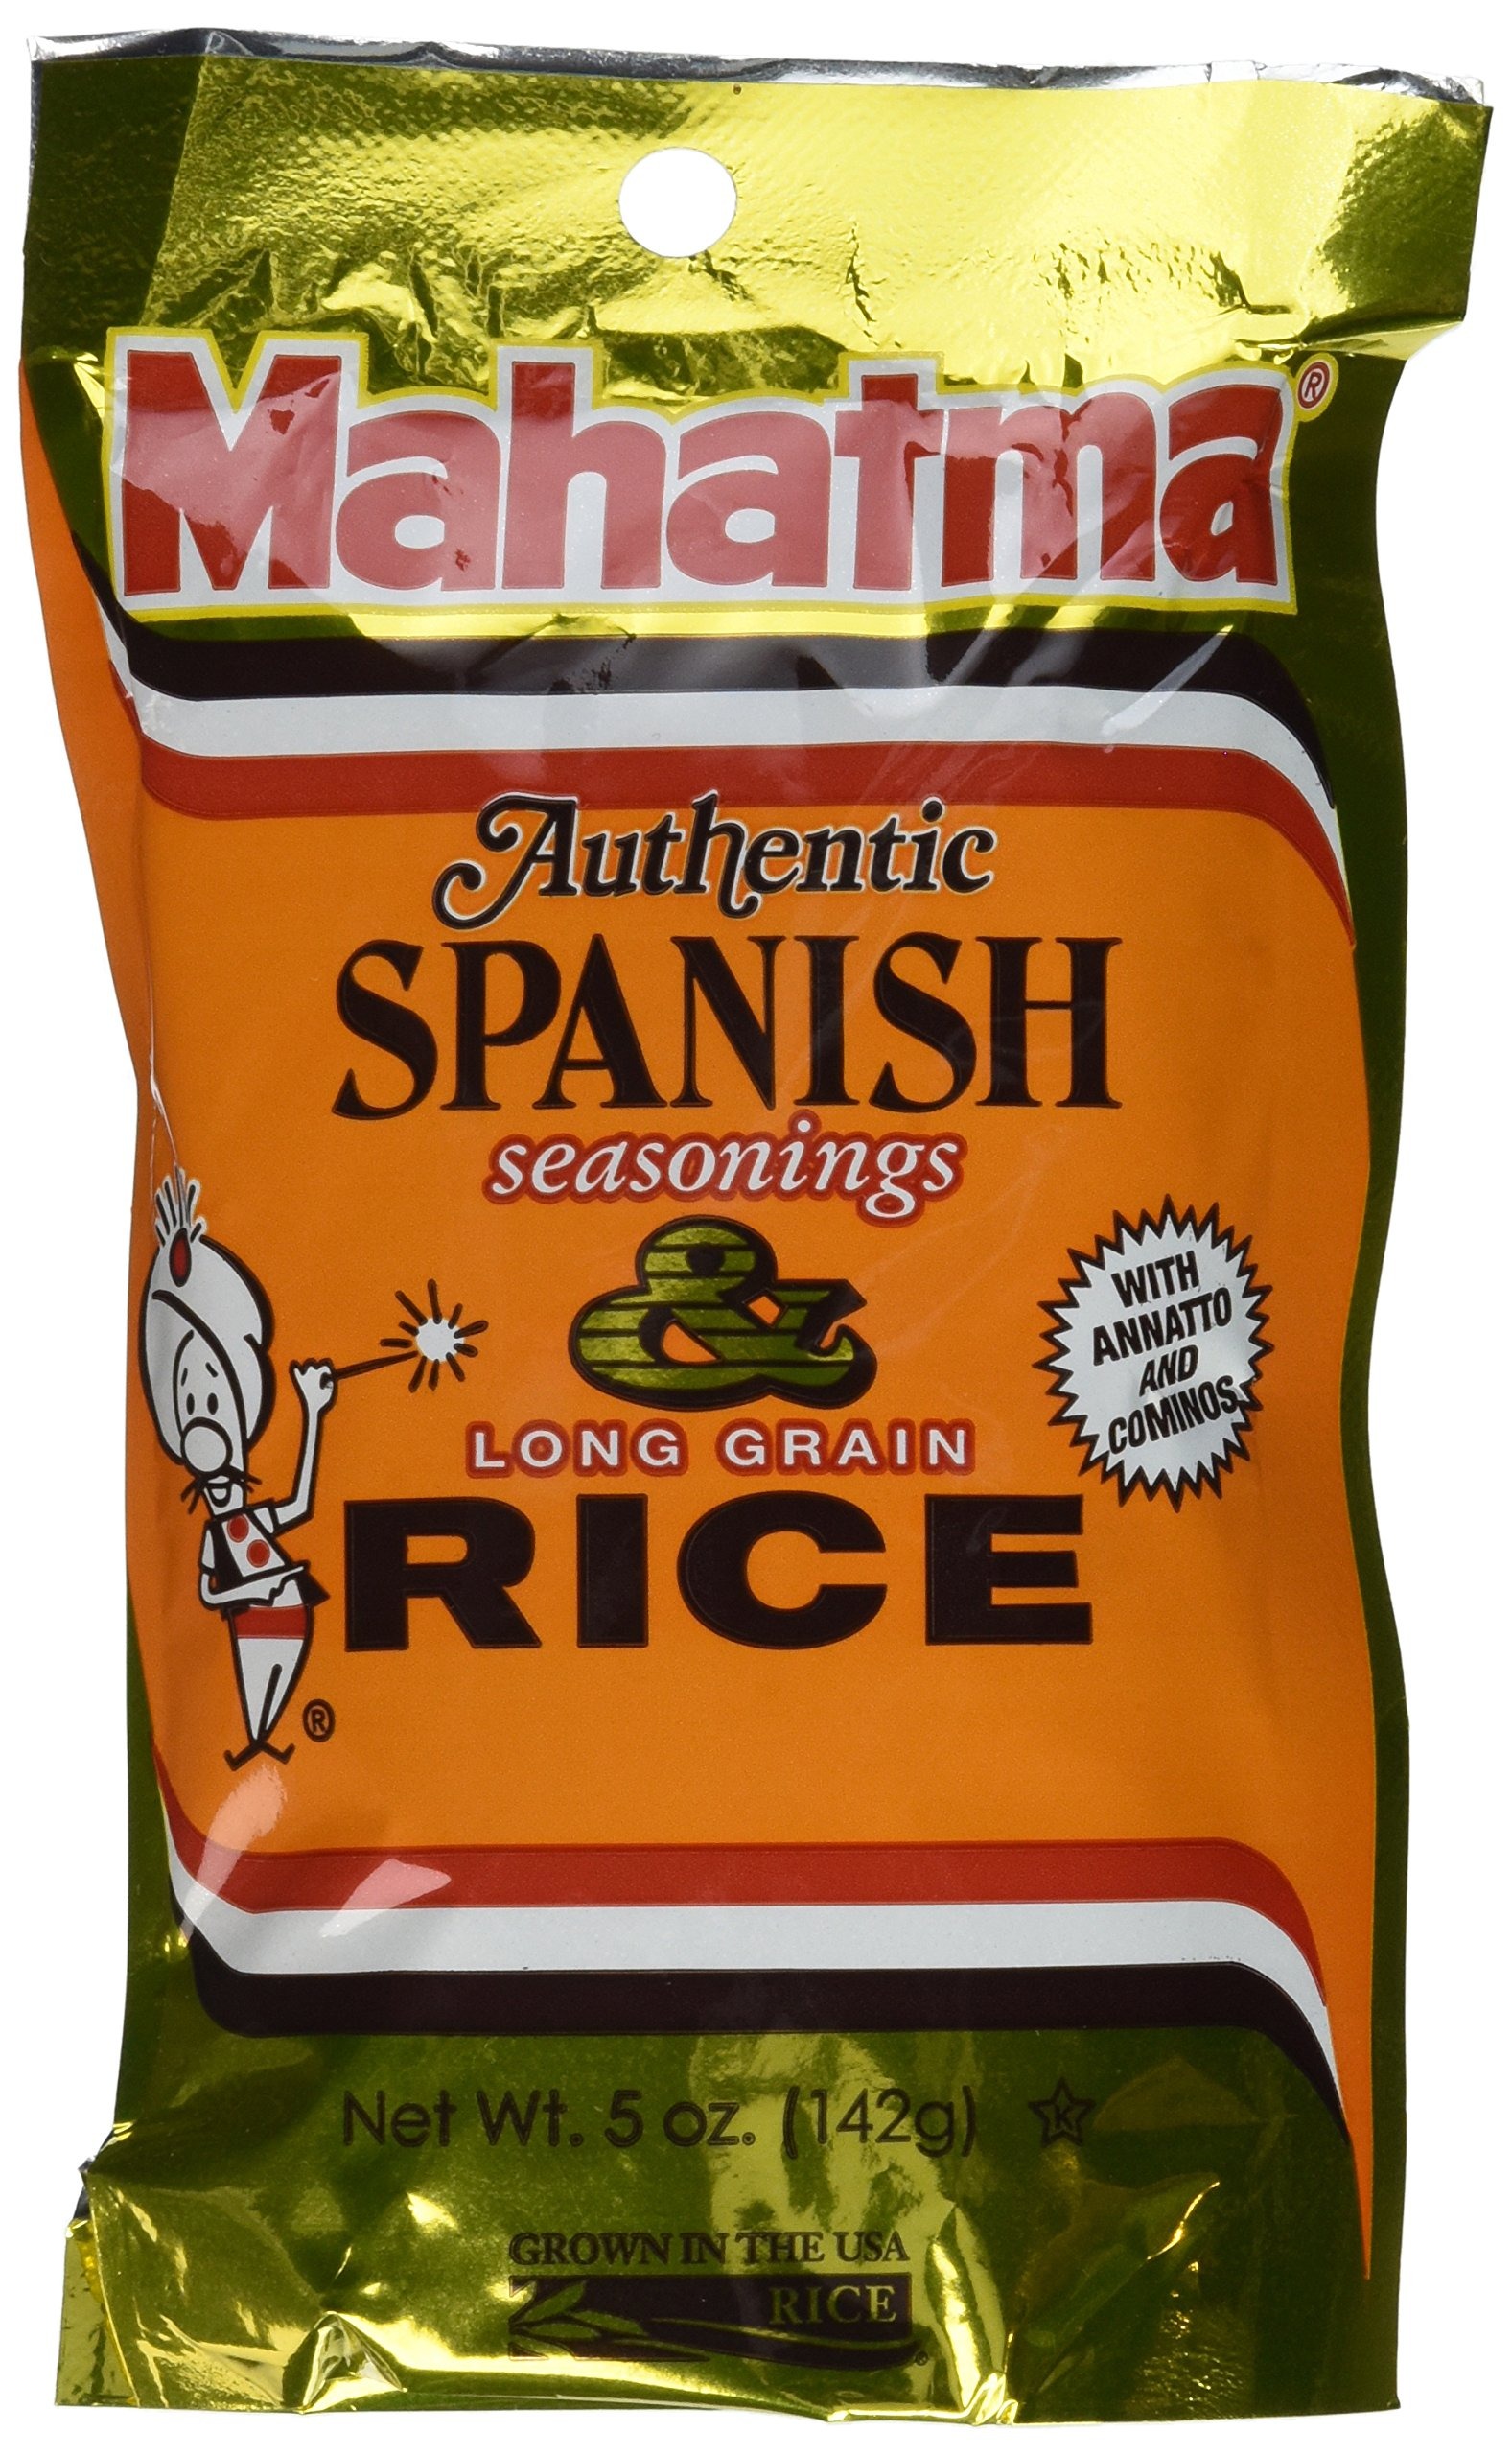
Item Name: Mahatma Authentic Spanish Rice 5 Oz (Pack of 6)
Bullet Point: 5 Oz Bag (Pack of 6)
Value: 30.0
Unit: Ounce

Price: 25.745